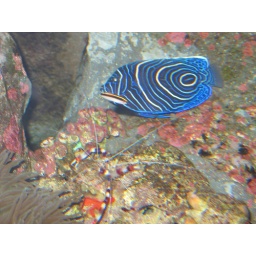
You may think I was aiming only for the pretty blue fish, but I was also trying for the tiger shrimp below her.